Battle of Lempäälä

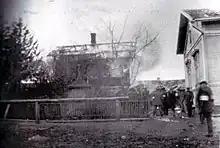
Burning House due to Red Artillery Fire

The Battle of Lempäälä refers to a series of battles that took place within the areas of Lempäälä and neighboring Vesilahti during the 1918 Finnish Civil War.